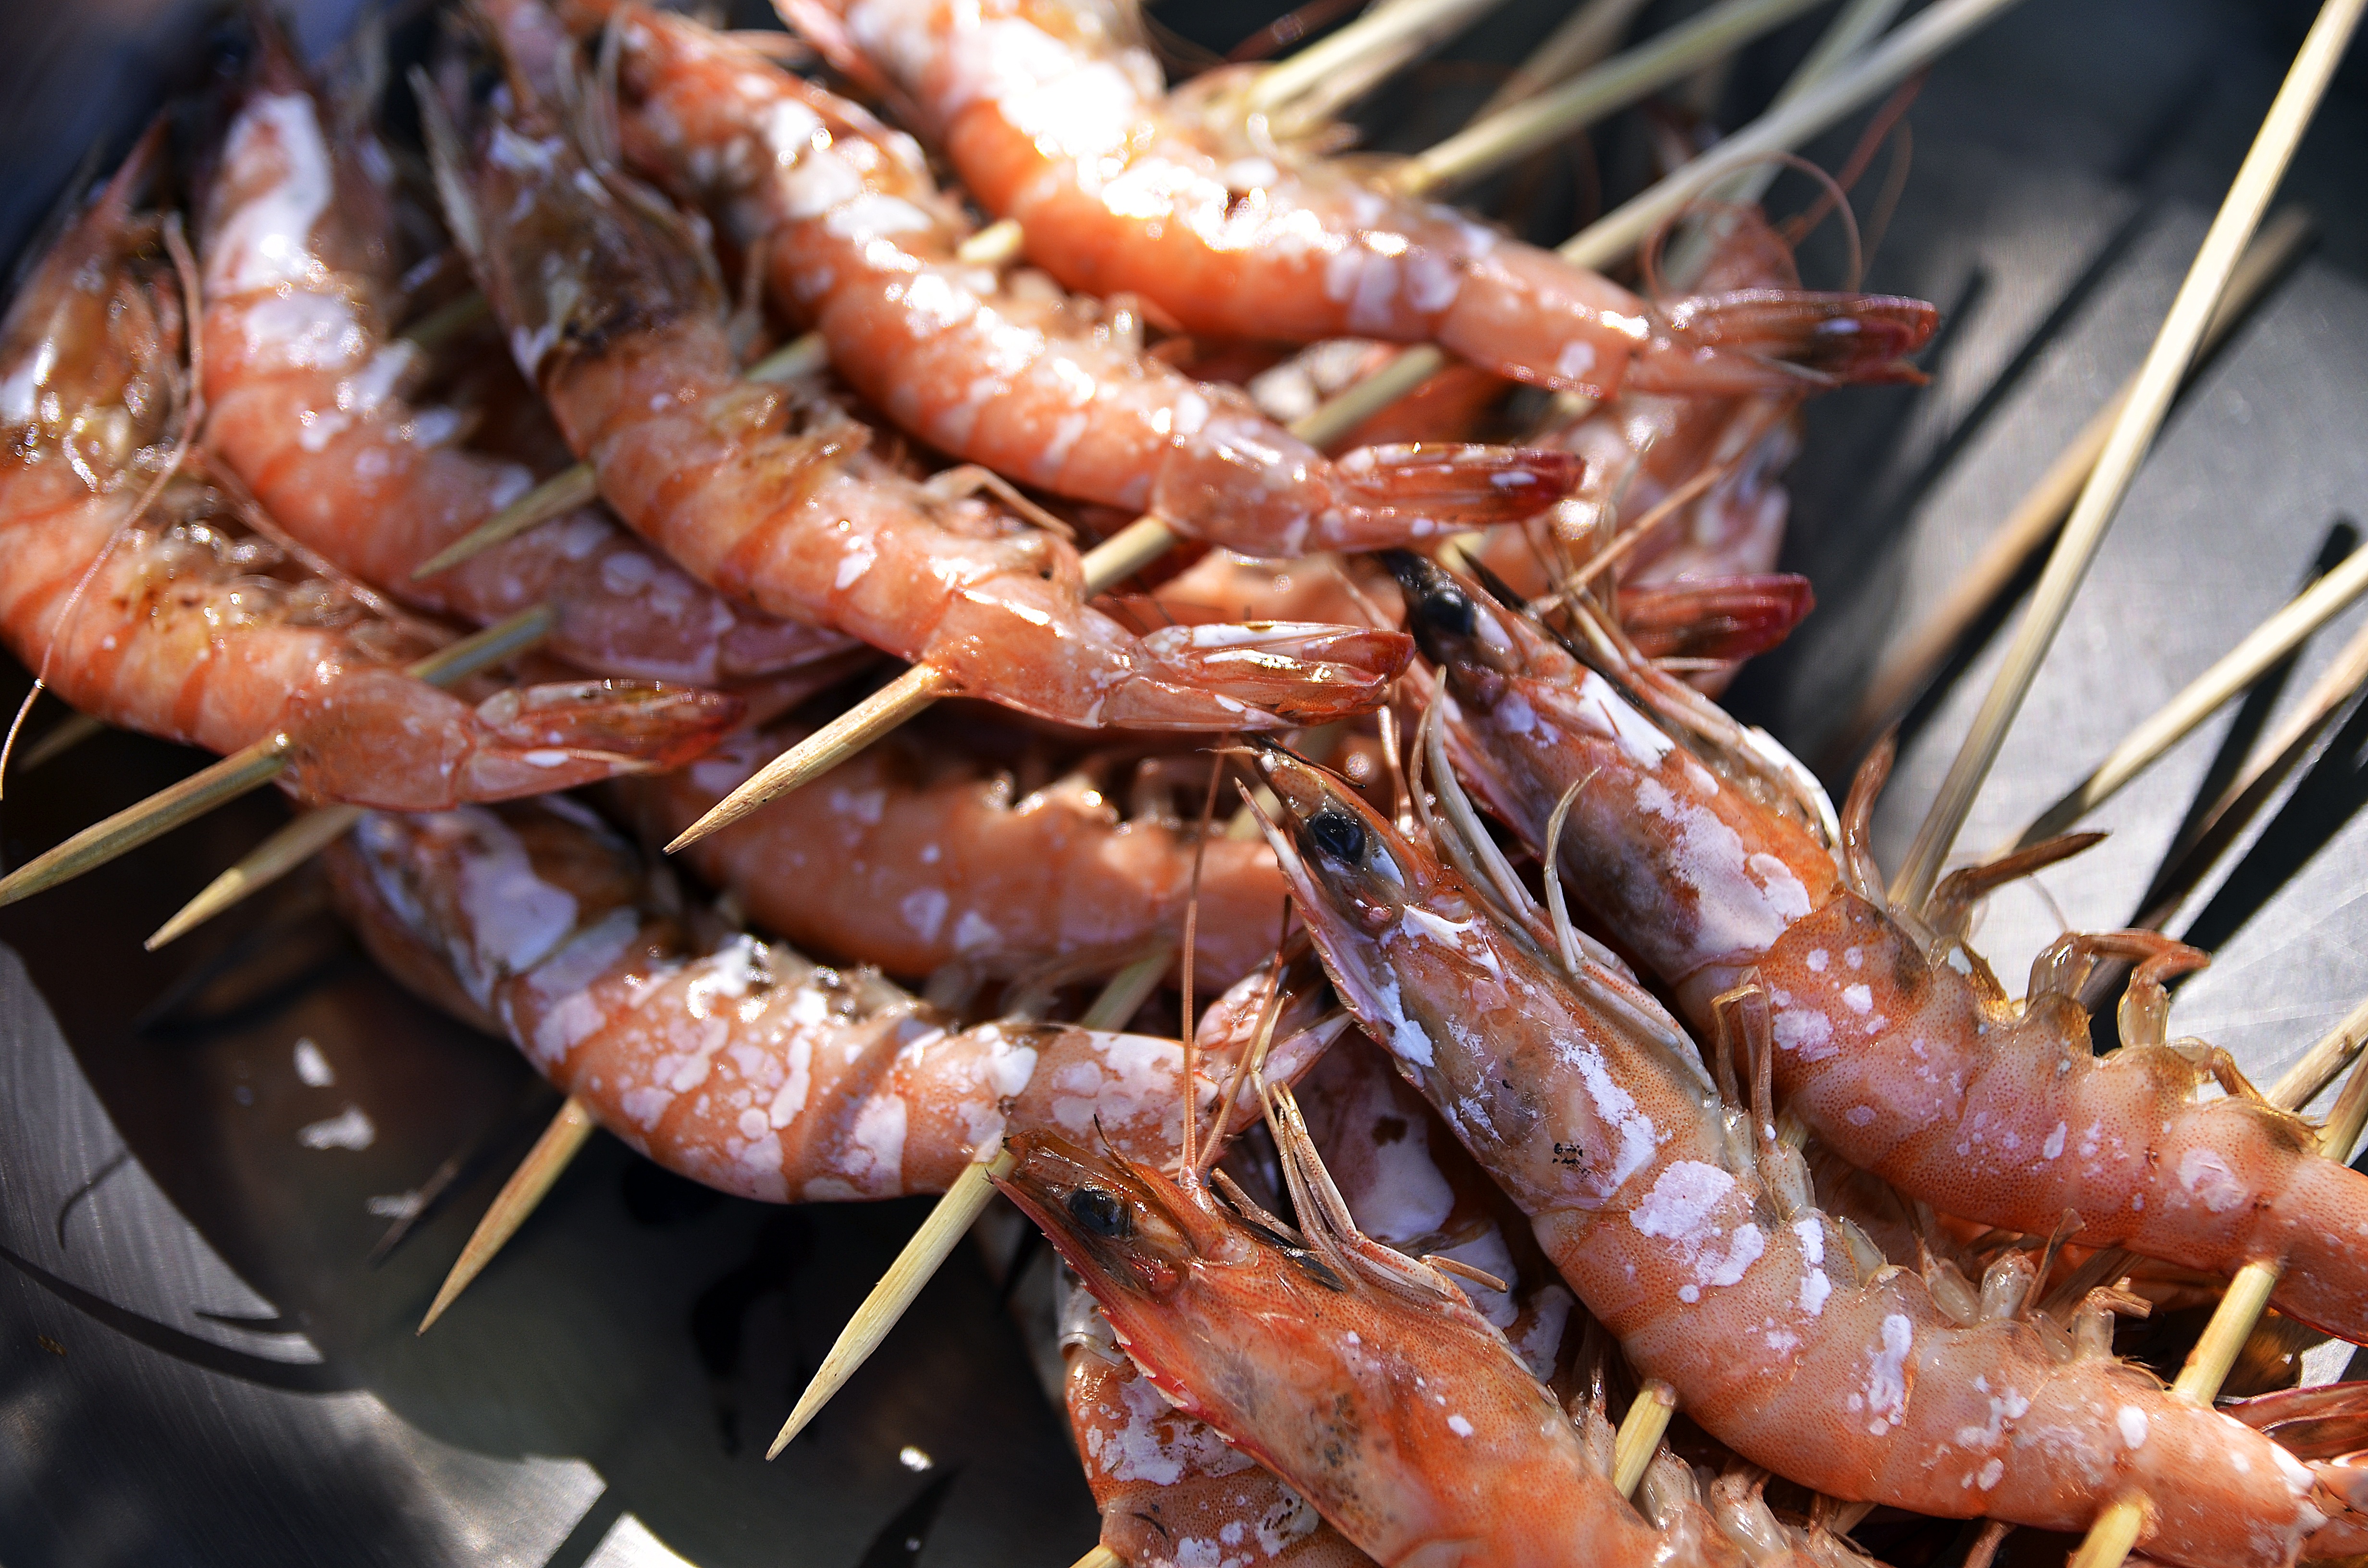
dish, food, seafood, fish, cuisine, invertebrate, shrimp, crustacean, shrimps, skewers, prawns, king crab, decapoda, animal source foods, american lobster, homarus, spiny lobster, seafood boil, caridean shrimp, dendrobranchiata, skewered